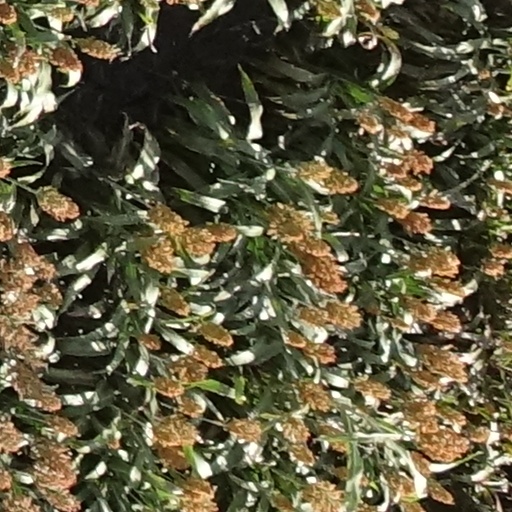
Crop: sorghum